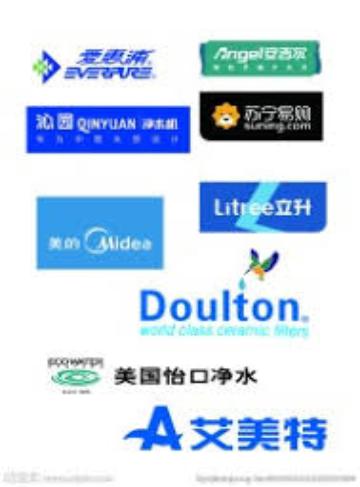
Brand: airmate
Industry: Electronic